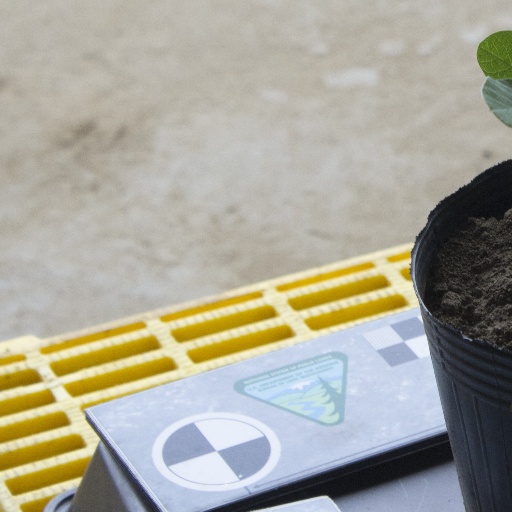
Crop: soybean